Darod

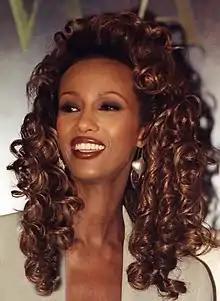
Iman, Somali supermodel, actress and entrepreneur

Abdulrahman Jama Barre, Marehan, former foreign minister of Somalia and close relative of Siad Barre